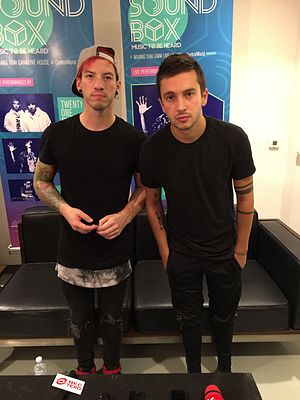
Twenty One Pilots
Josh Dun (venstre) og Tyler Joseph i Bangkok i 2015.
"Twenty One Pilots er en amerikansk musikalsk duo med oprindelse i Columbus, Ohio. Bandet blev dannet i 2009 af Tyler Joseph sammen med tidligere medlemmer Nick Thomas og Chris Salih, som forlod bandet i 2011. Derfor har bandet sidenhen bestået af forsanger Tyler Joseph og trommeslager Josh Dun efter at sidstnævnte tiltrådte bandet i 2011. Duoen er bedst kendt for singler som ""Stressed Out"", ""Ride"", og ""Heathens"". De vandt i 2017 en Grammy Award for bedste popduo ved den 59. årlige Grammy Awards ceremoni.